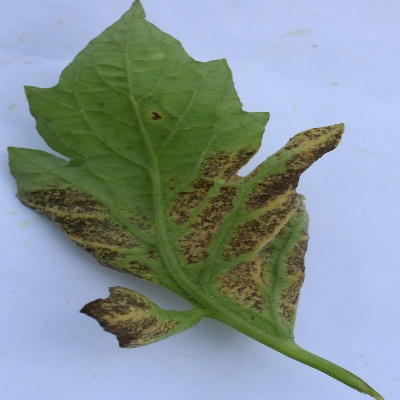
Crop: Tomato
Condition: septoria leaf spot